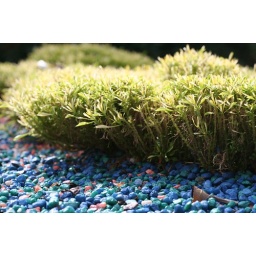
Not in any way a fish bowl